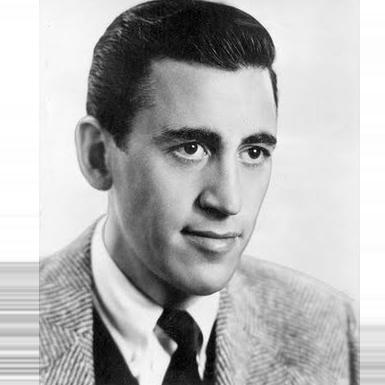
Age: 30